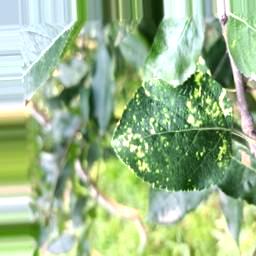
Label: Apple_Mosaic